Drexel and Company Building

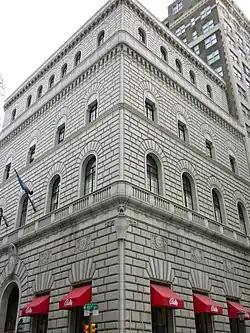
Drexel Building, February 2010

Drexel and Company Building, also known as the Drexel Building, is a historic bank building located in the Rittenhouse Square East neighborhood of Philadelphia, Pennsylvania. It was built between 1925 and 1927, and is a six-story, building with basement and penthouse in a Renaissance Palazzo style. It is faced in ashlar granite and features a rounded entrance portal, low relief zodiac roundels, carved shields, and wrought iron lamps. It was built as headquarters for Drexel and Company, which was subsequently dissolved in the 1930s. It was then occupied by a local bank.